Katherine Fisk

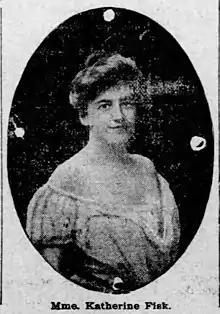
Katherine Fisk

Katherine (Kate or Kitty) Louise Tanner Fisk (1860s – June 27, 1926) was an American contralto. Thanks to her singing and acting qualities, she received considerable acclaim for her performances in London, Illinois, New York and California.